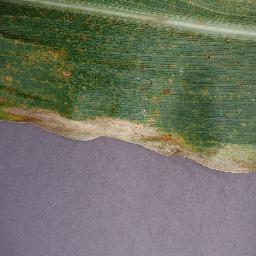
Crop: corn
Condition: (maize)_northern_blight